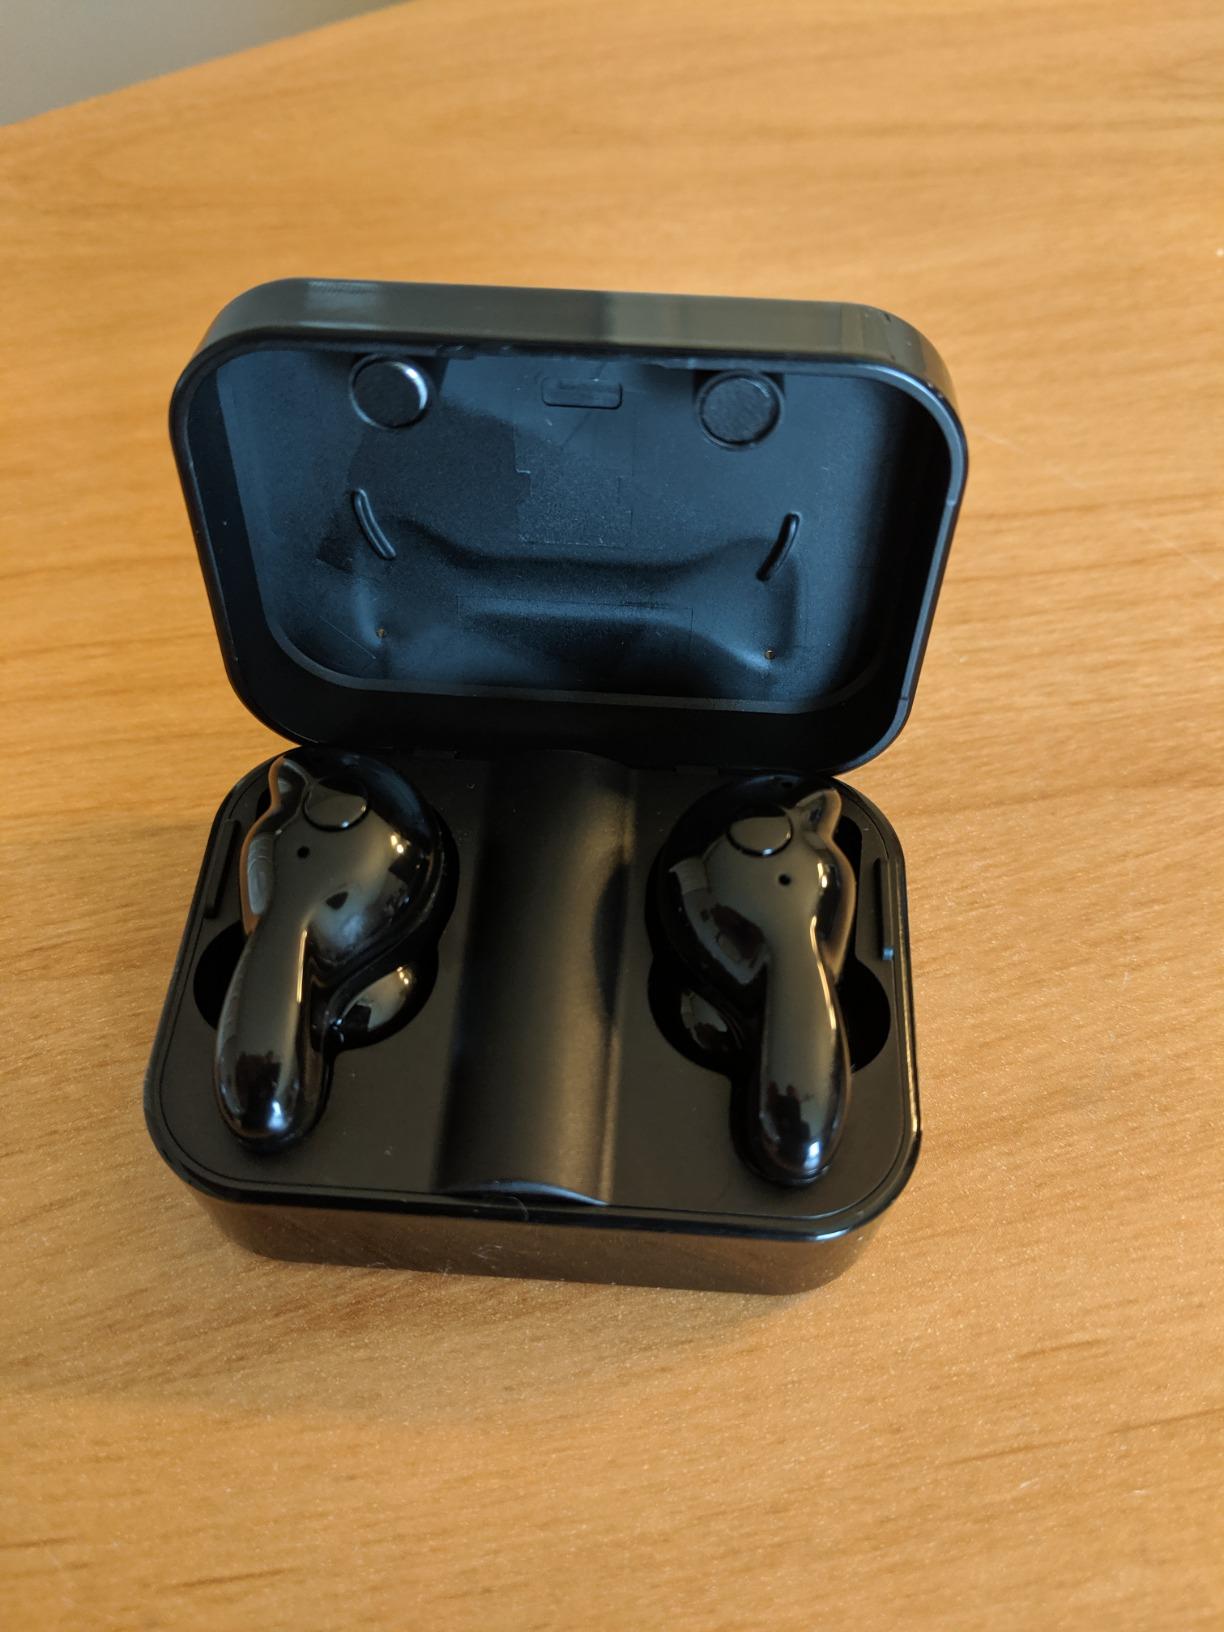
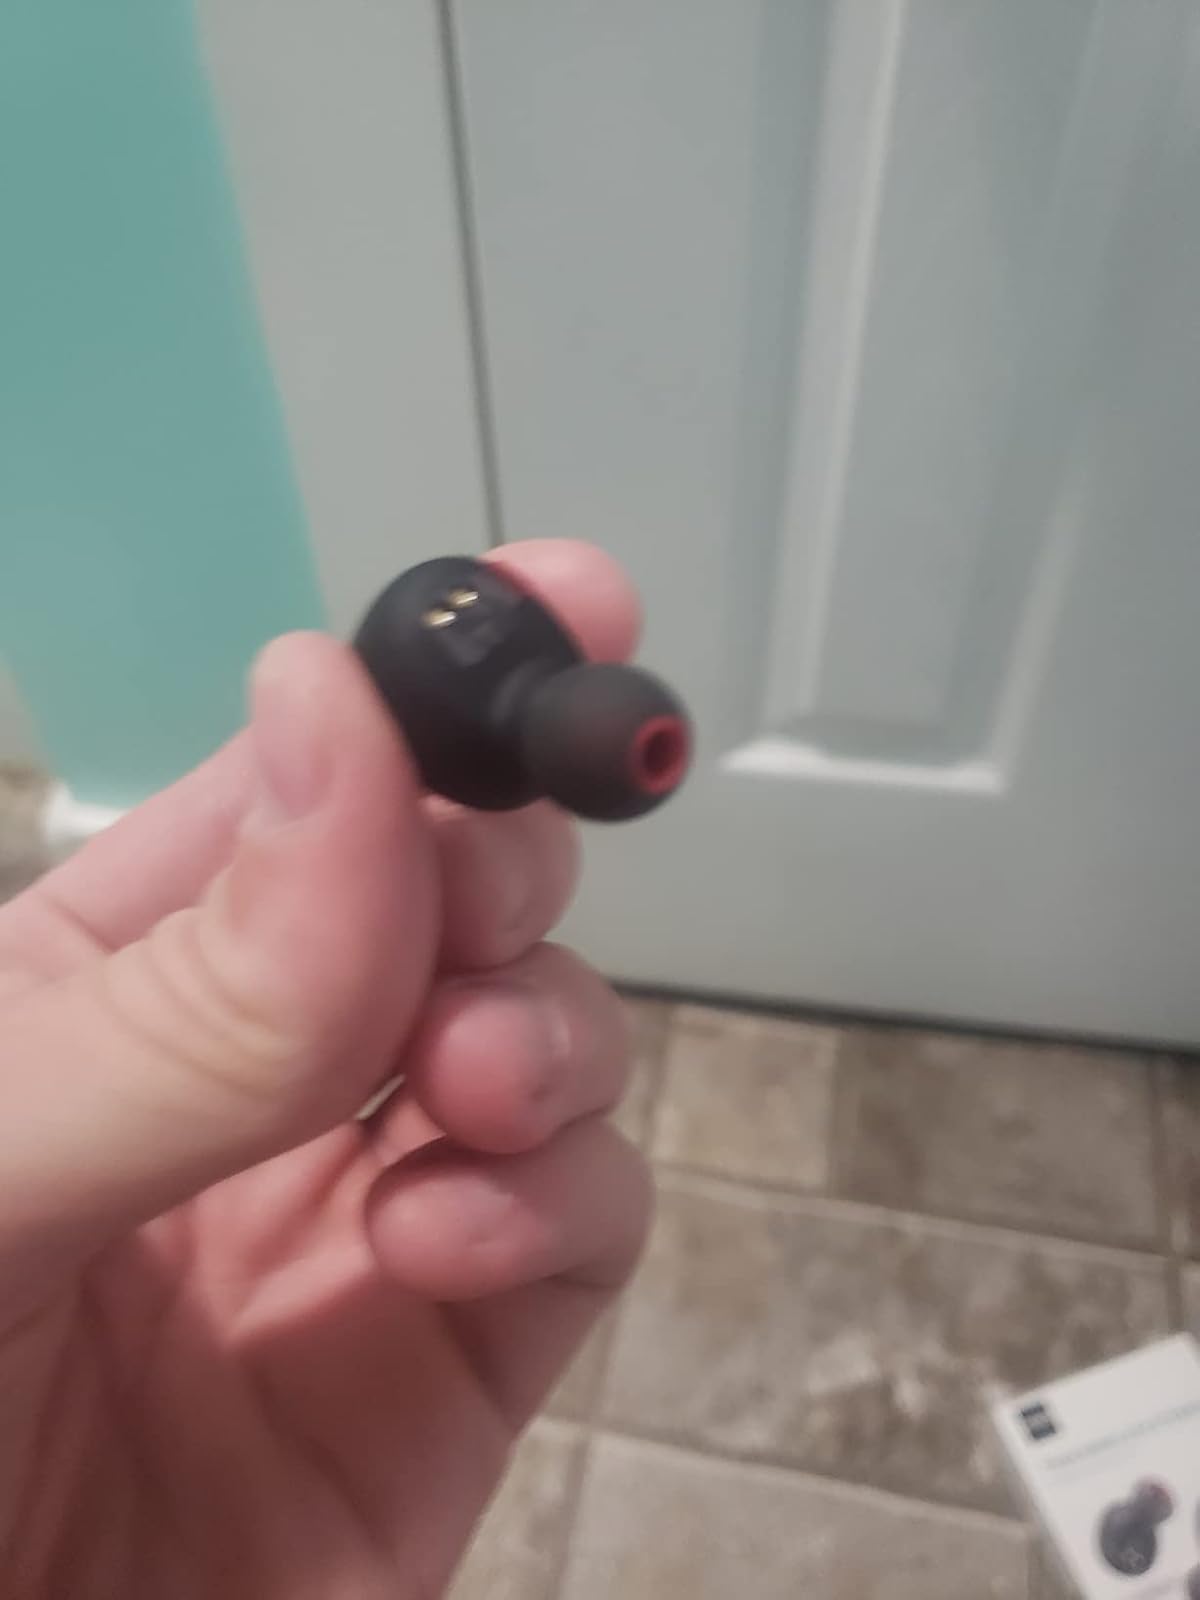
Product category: earbuds
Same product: no